Throat lozenge

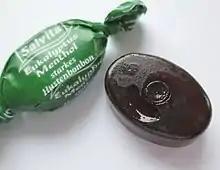
Modern cough drops

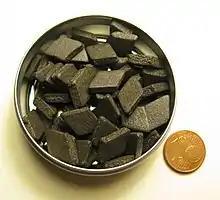
A pocket tin containing small salmiak liquorice pastilles in the traditional diamond shape lozenge. In Europe, salmiak liquorice pastilles are considered a "traditionally-applied medicine to assist expectoration in the airways".

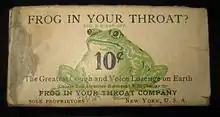
Early 20th century "Frog In Your Throat" box, containing lozenges made of cubeb, tolu balsam, liquorice, white horehound and wild cherry extracts

A throat lozenge (also known as a cough drop, sore throat sweet, troche, cachou, pastille or cough sweet) is a small, typically medicated tablet intended to be dissolved slowly in the mouth to temporarily stop coughs, lubricate, and soothe irritated tissues of the throat (usually due to a sore throat or strep throat), possibly from the common cold or influenza. Cough tablets have taken the name lozenge, based on their original shape, a diamond.